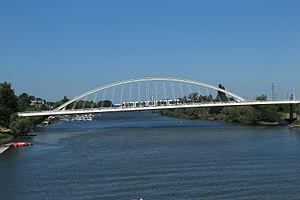
Le pont Confluences est un pont en arc à tablier intermédiaire franchissant la Maine à Angers, dans le département de Maine-et-Loire et la région des Pays de la Loire en France. Il s'agit du huitième pont de cette ville, situé entre le pont Jean Moulin et le pont de la Haute-Chaîne. Ce franchissement est réservé à la première ligne de tramway ainsi qu'aux modes de transports doux, à savoir vélos et piétons, et en cas de nécessité, aux véhicules d’urgences.